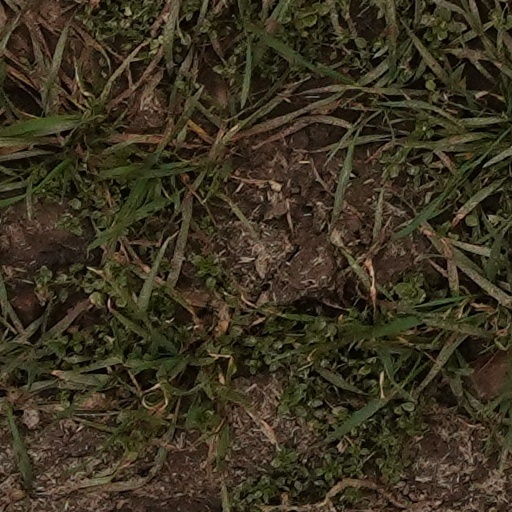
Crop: wheat